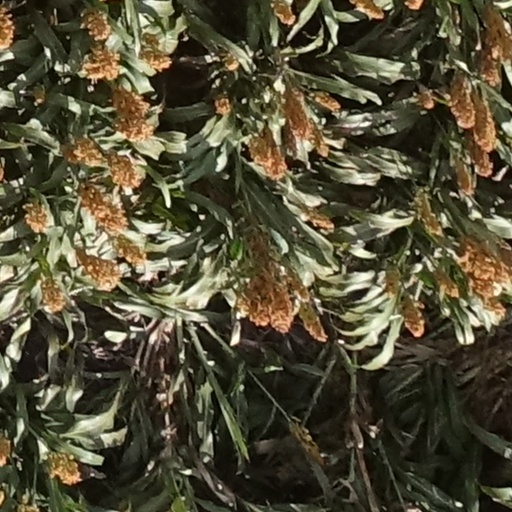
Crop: sorghum